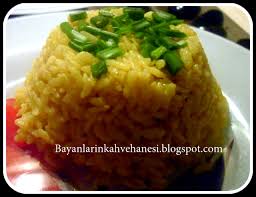
Yemek: pirinc_pilavi